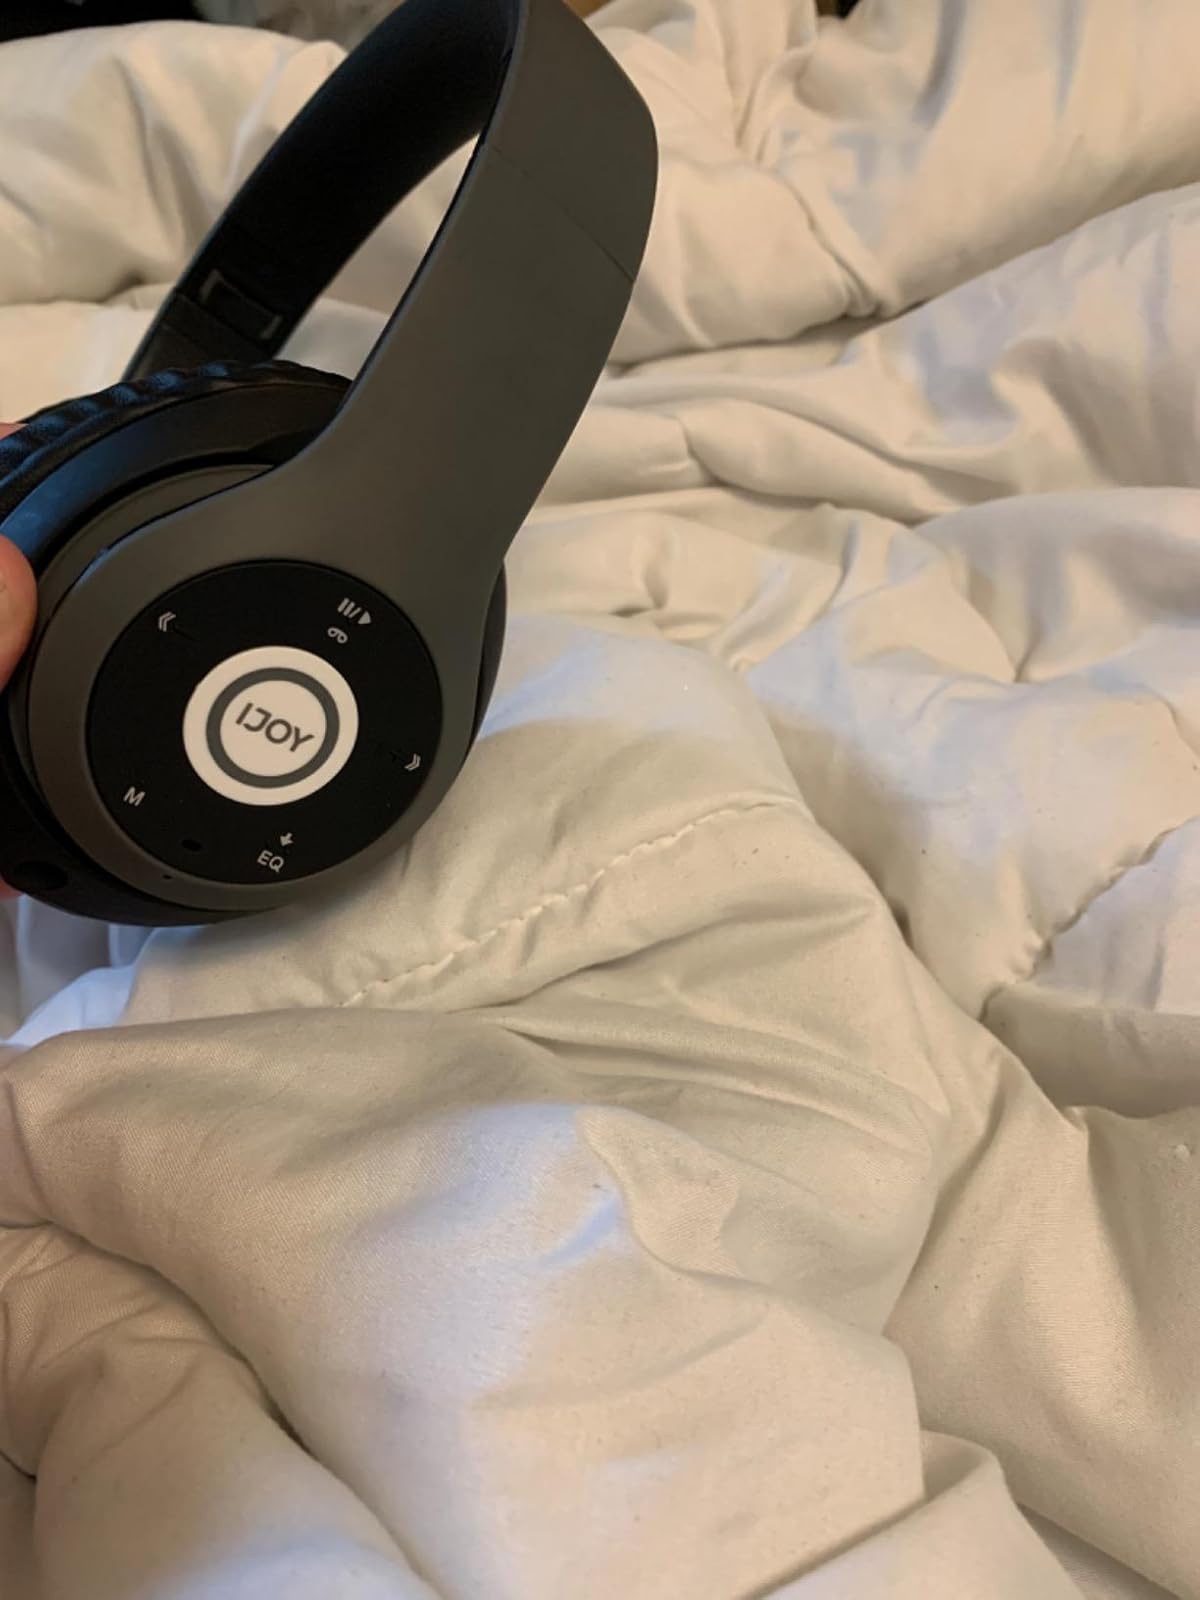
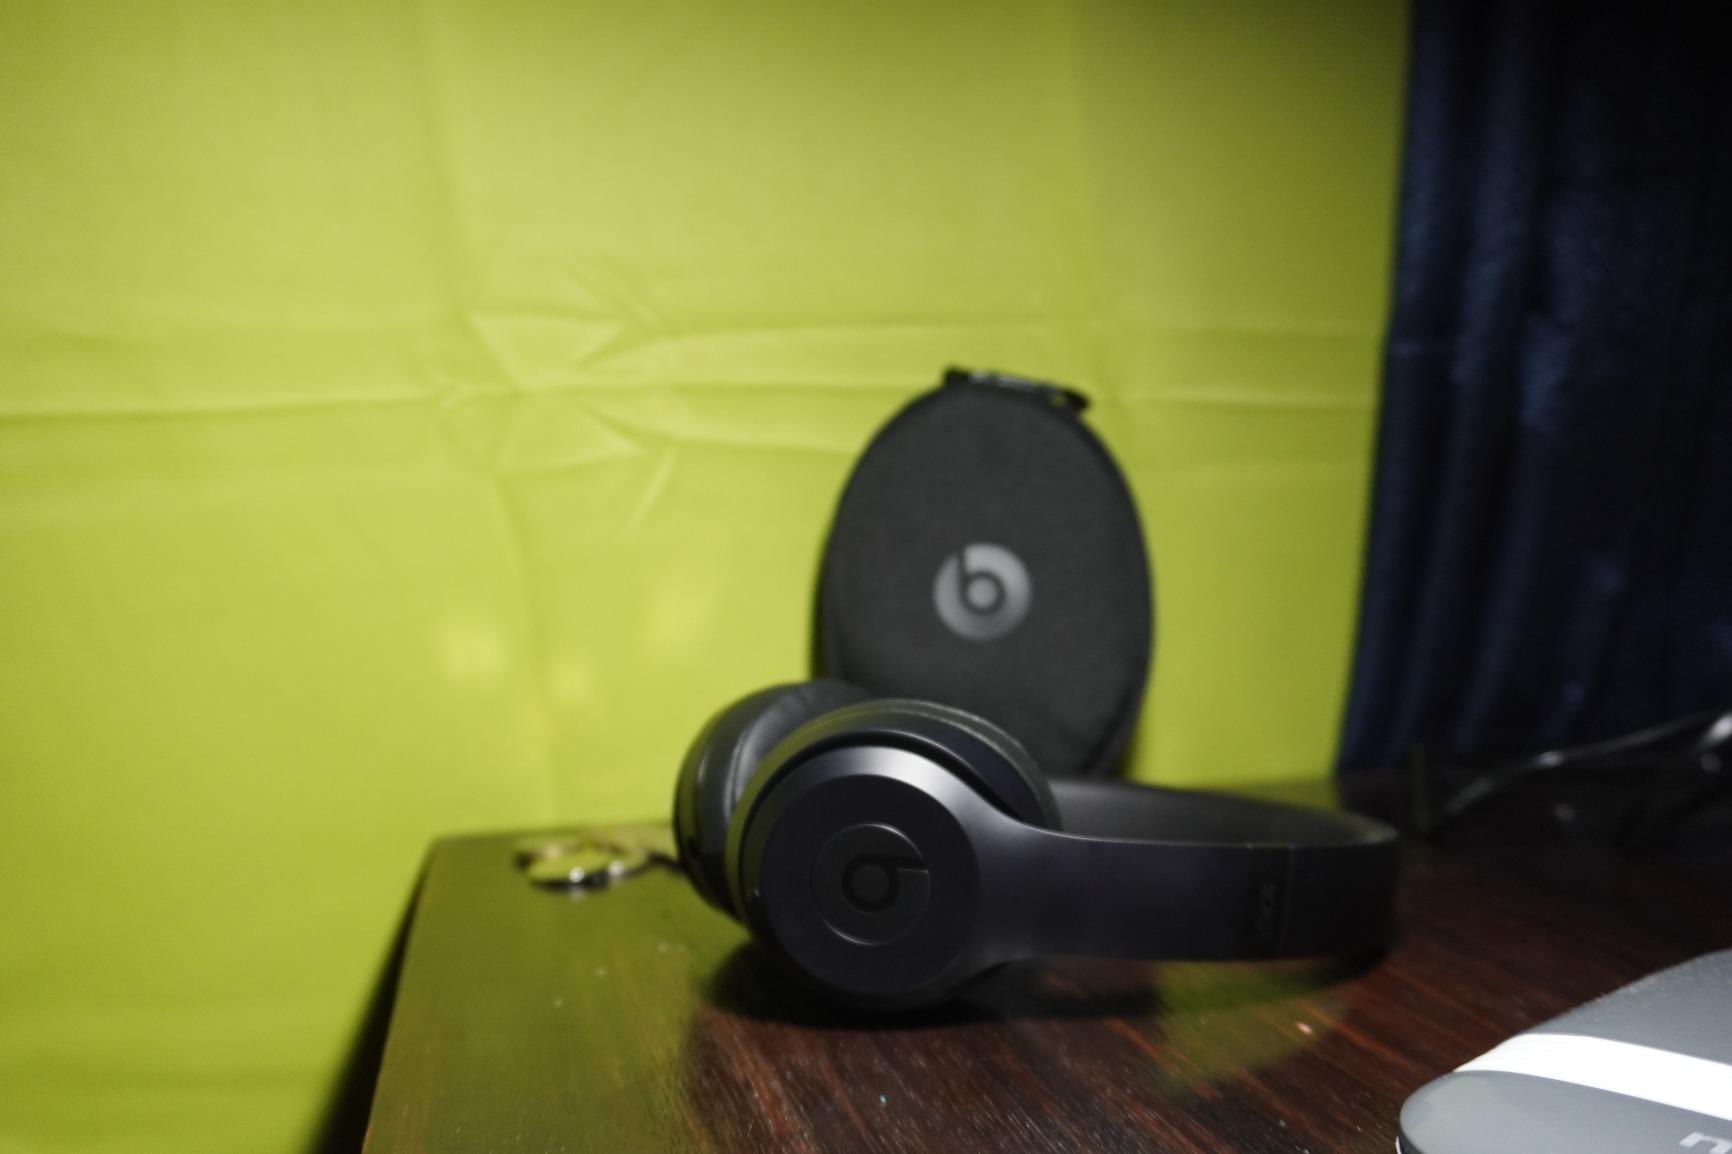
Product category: headphones
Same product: no